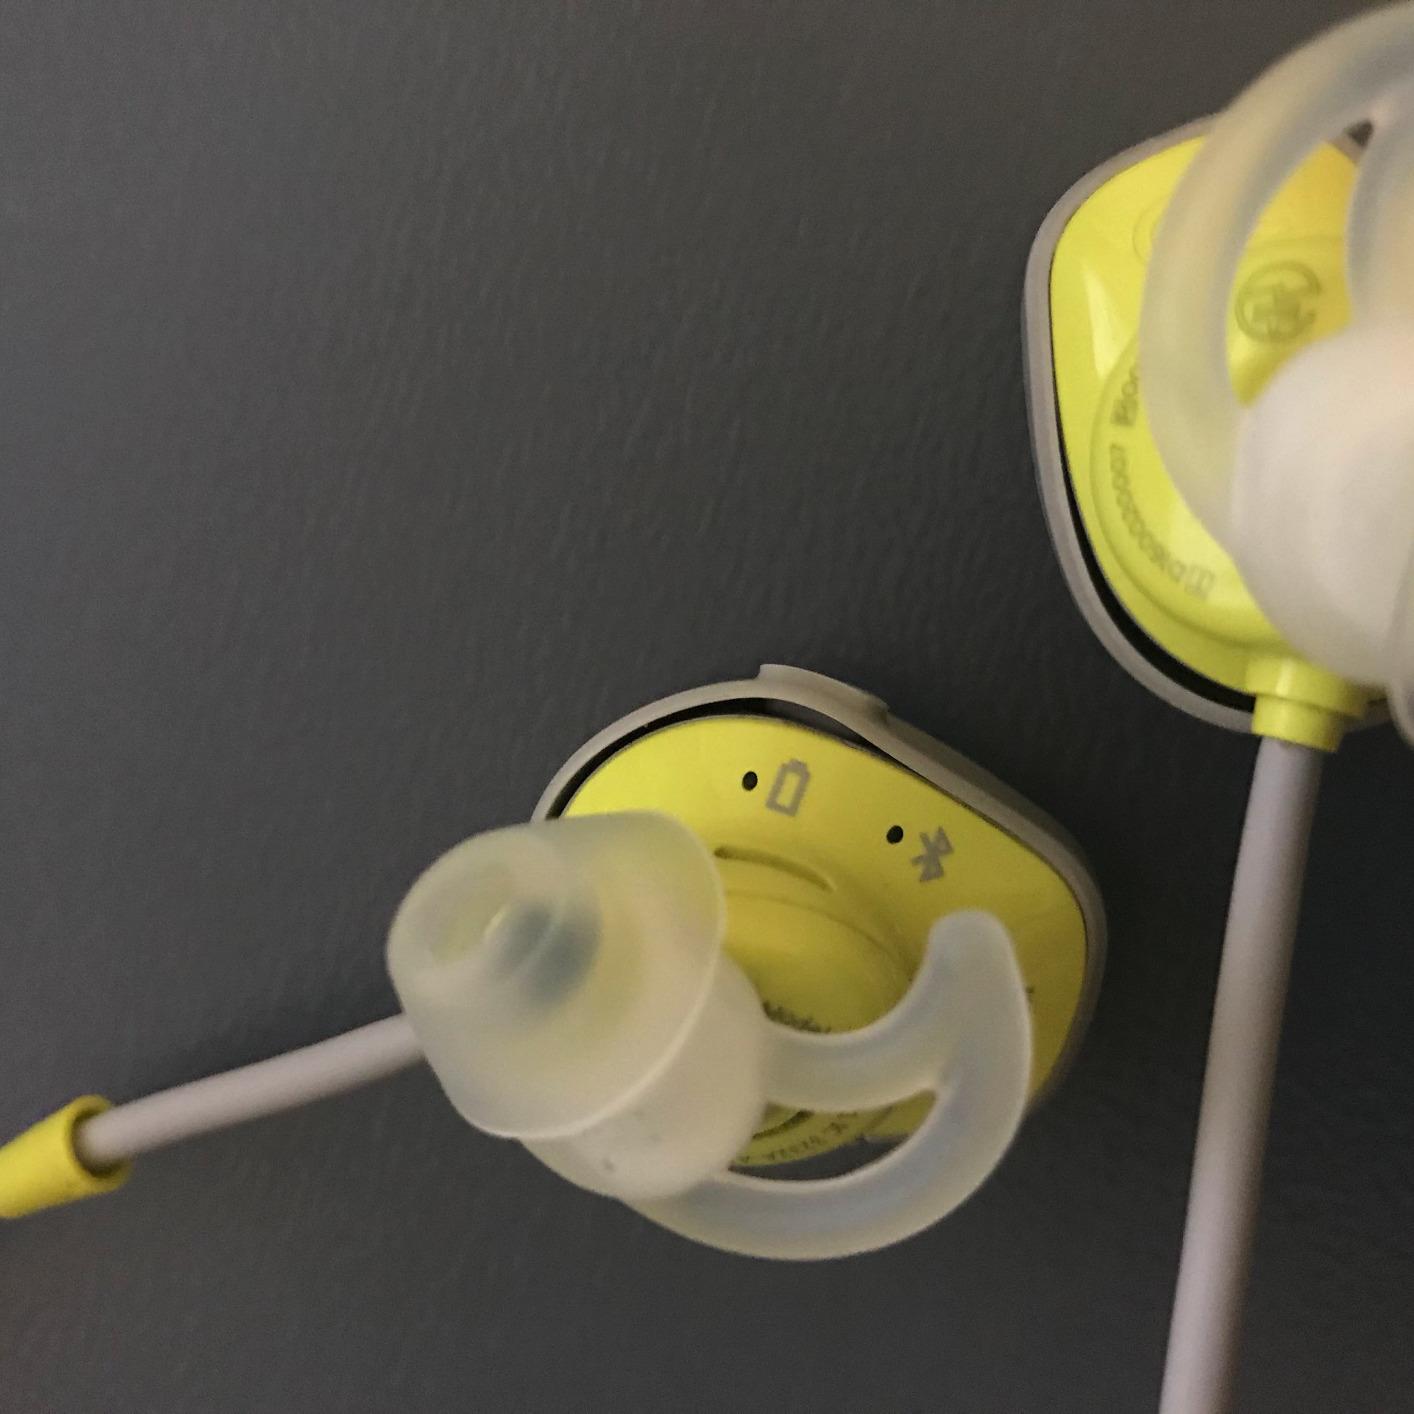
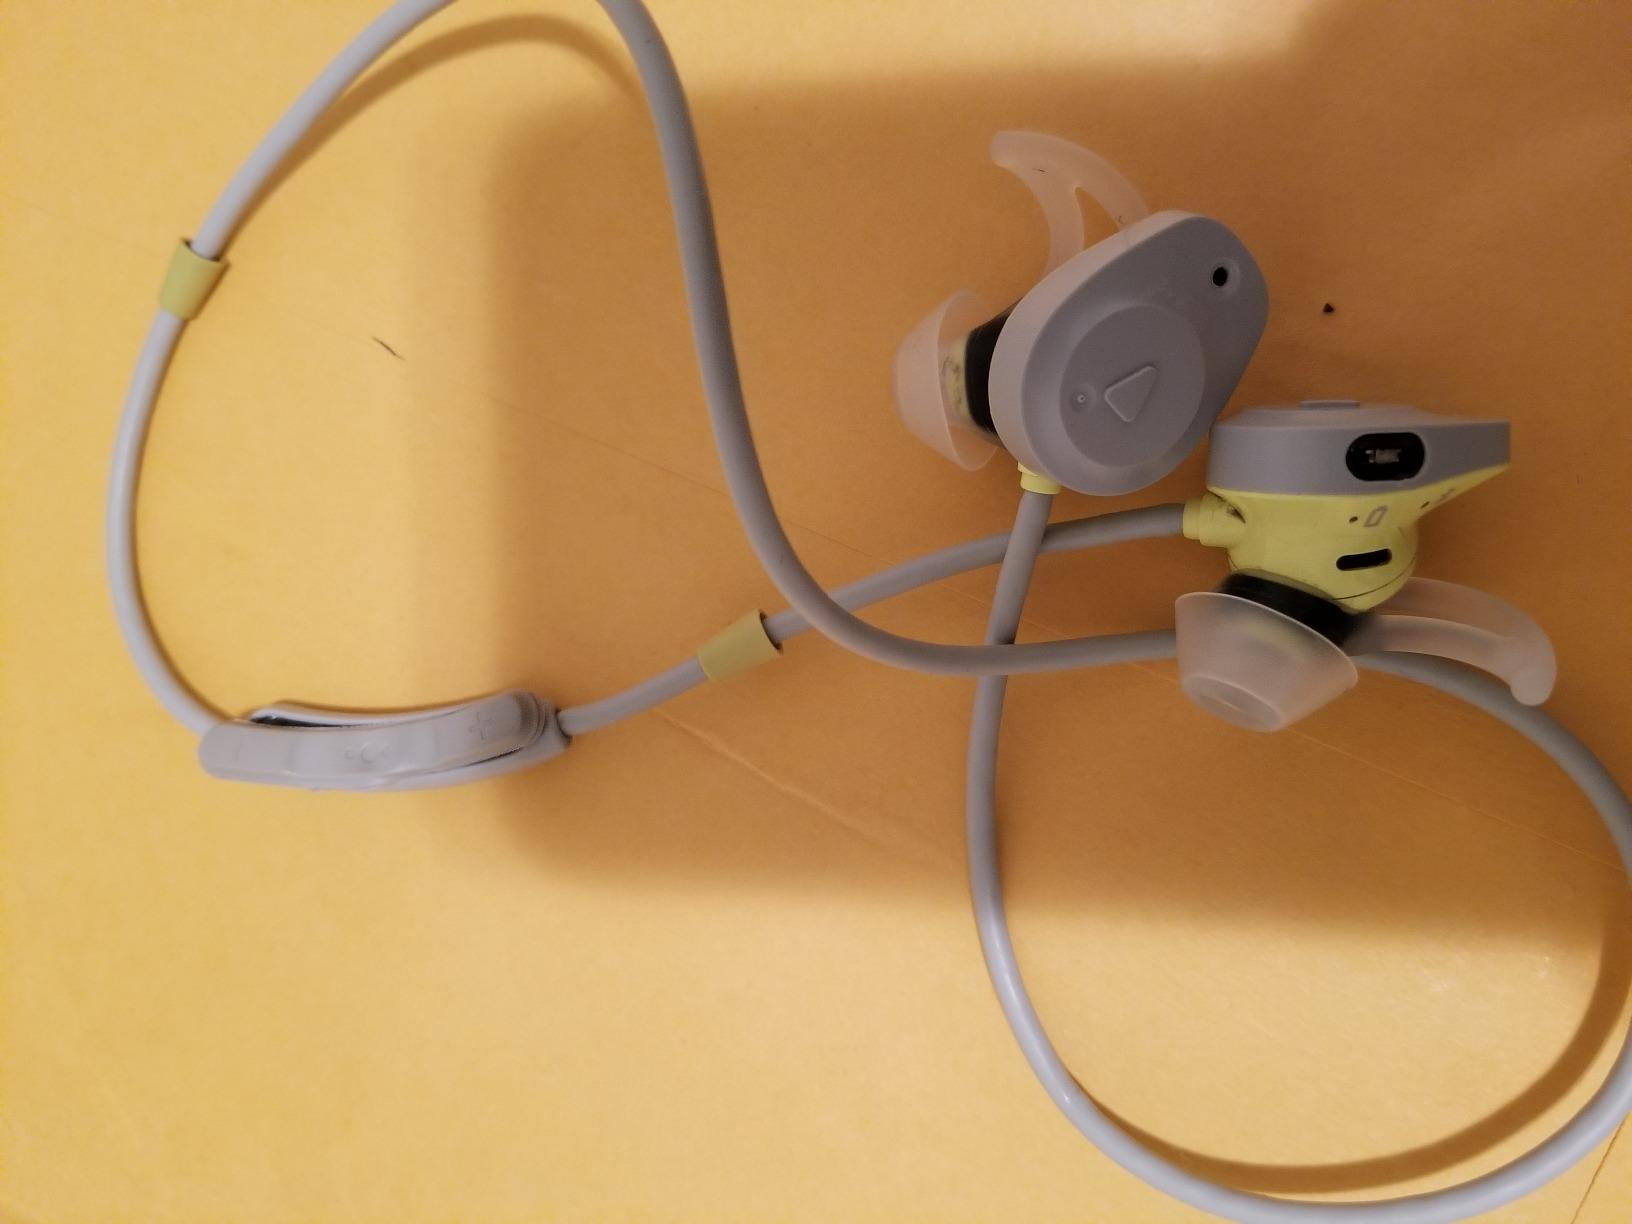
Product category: headphones
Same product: yes